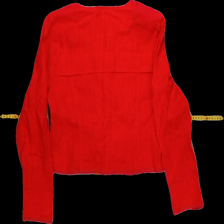
View: back
Type: Cardigan
Category: Ladies
Brand: Not Applicable
Colors: Red
Material: 100%cotton
Pattern: Plain
Cut: Regular
Size: 42
Season: All
Trend: No trend
Stains: No
Price range: 50-100
Recommended usage: Export